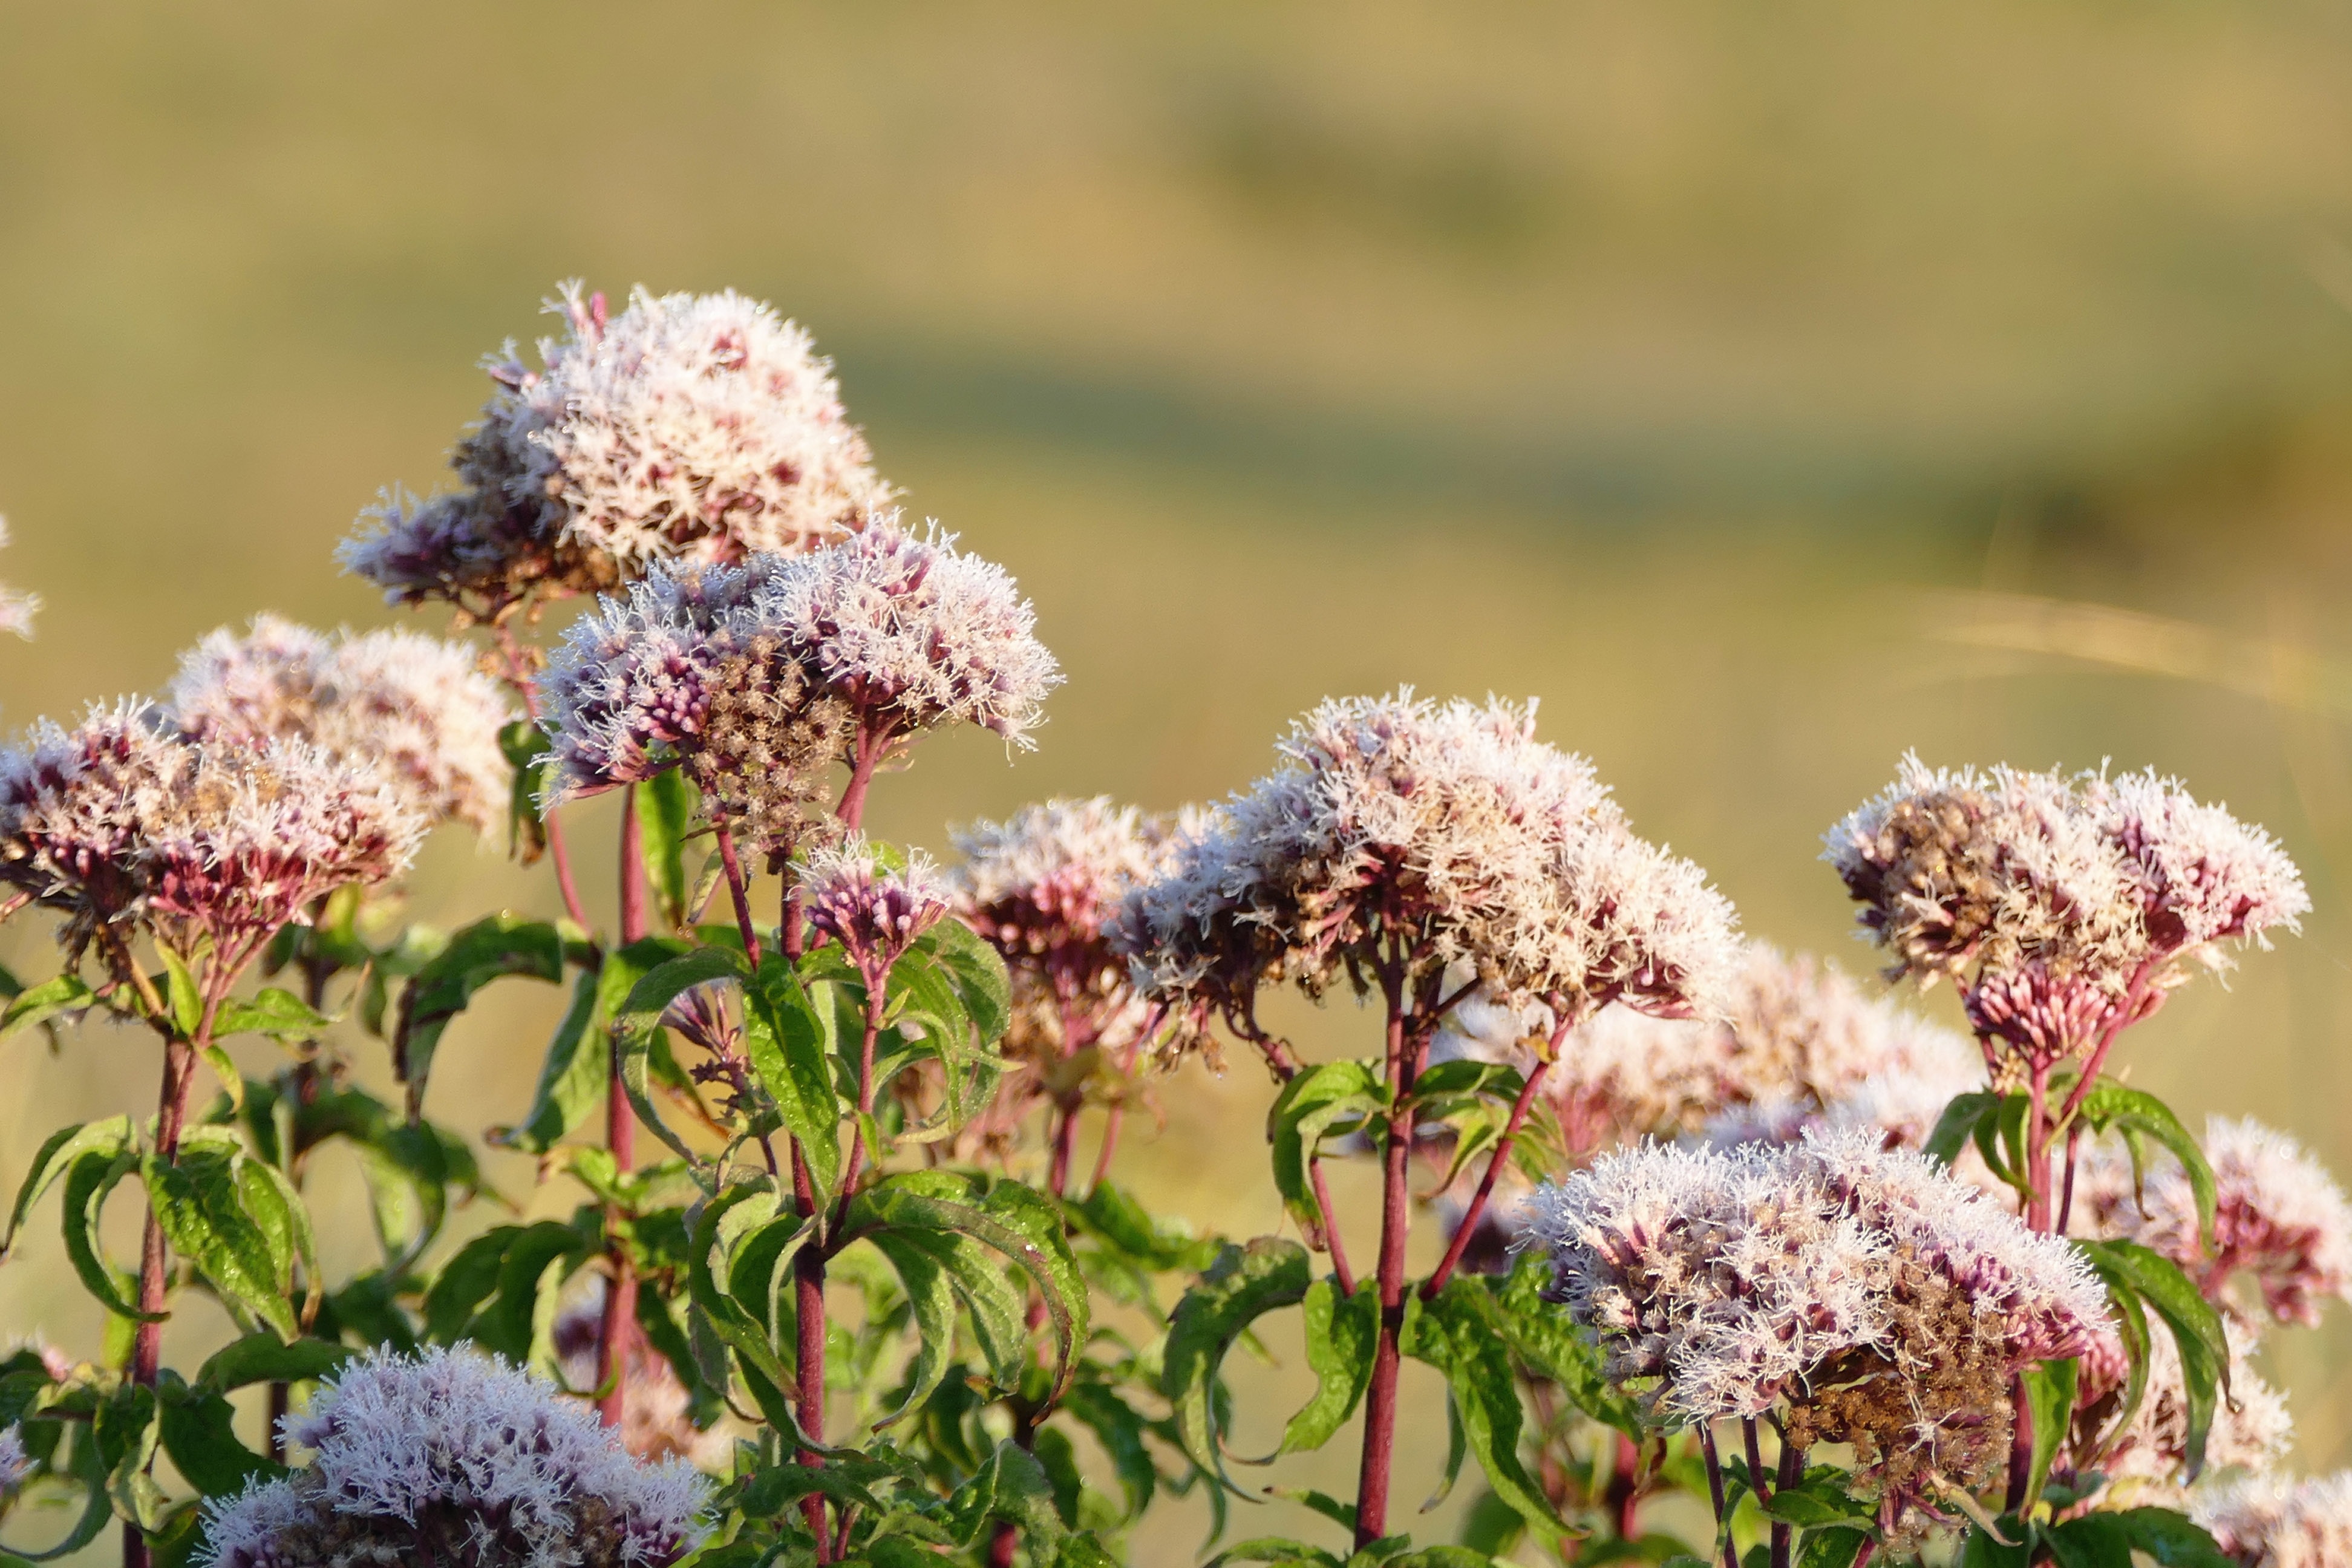
landscape, nature, grass, outdoor, branch, blossom, light, growth, plant, sunshine, meadow, warm, countryside, sunlight, morning, leaf, flower, frost, wild, environment, foliage, spring, green, shine, insect, natural, scenery, botany, blooming, environmental, yellow, garden, flora, season, botanical, fauna, plants, greenery, wildflower, flowers, wild flowers, leaves, sunny, gold, gardening, shrub, rays, common, springtime, flowering, spring flower, macro photography, flowering plant, contre jour, leafage, leafness, land plant